Littleton (electoral division)

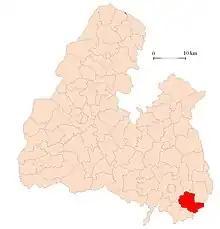
Outline map of North Tipperary, showing the boundaries of Littleton electoral division at the time of the 2011 census

Littleton is an electoral division in County Tipperary in Ireland. The code number assigned it by the Central Statistics Office is 22071.